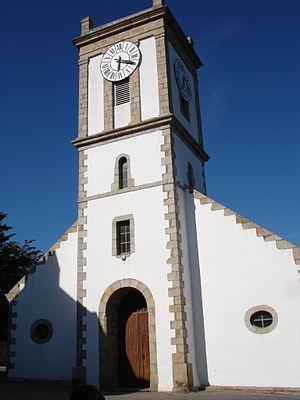
France, Morbihan, Ile-aux-Moines, Eglise Saint-Michel
L'Île-aux-Moines [ilomwan] est une commune française, située dans le département du Morbihan en région Bretagne.